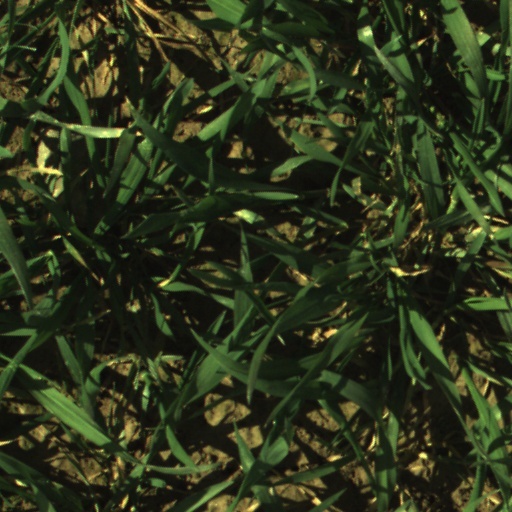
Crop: wheat